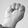
ASL letter: M